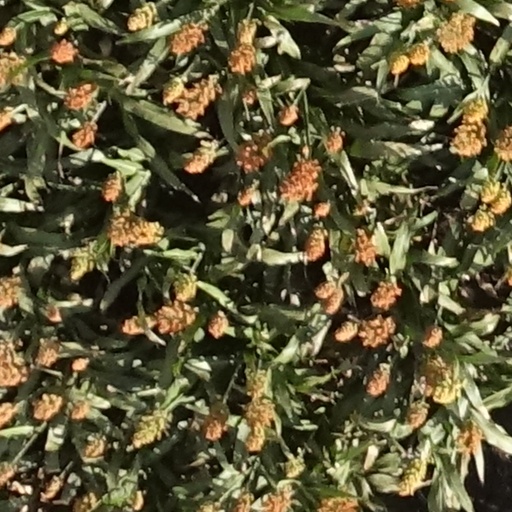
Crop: sorghum